Lady Meredith House

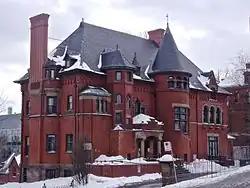

Lady Meredith House, also known as the H. Vincent Meredith Residence, is a historic mansion located at 1110 Pine Avenue West on the corner of Peel Street, in what is today known as the Golden Square Mile of Montreal, Quebec. It was originally named Ardvarna and is now owned by McGill University. The building was designated as a National Historic Site of Canada on November 16, 1990. The house is situated at an altitude of 129 m.